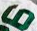
Number: 6